Lending library

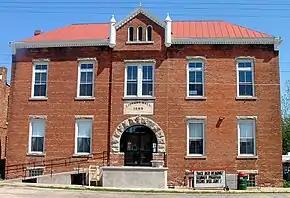
A public library building in Altona, Illinois, a small village in the Midwestern United States

A lending library is a library from which books and other media are lent out. The major classifications are endowed libraries, institutional libraries (the most diverse), public libraries, and subscription libraries. It may also refer to a library or other institution that sends materials on request to another library, usually via interlibrary loan.